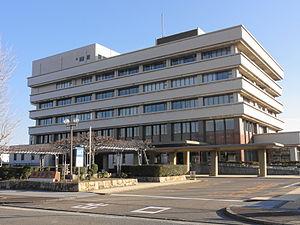
Tsushima est une ville située dans la préfecture d'Aichi, sur l'île de Honshū, au Japon.